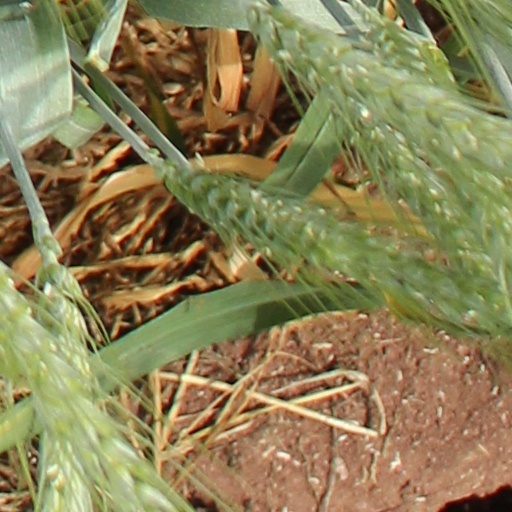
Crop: wheat